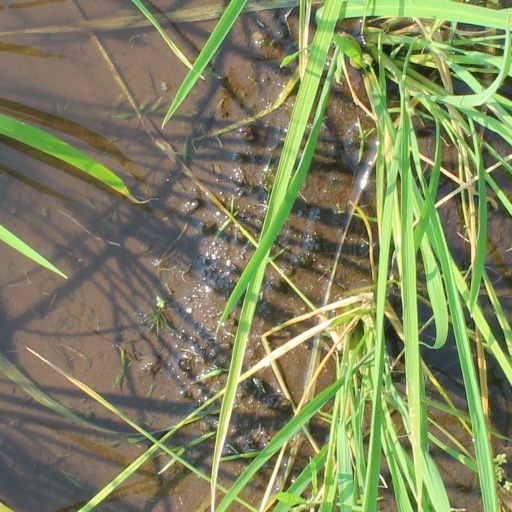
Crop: rice